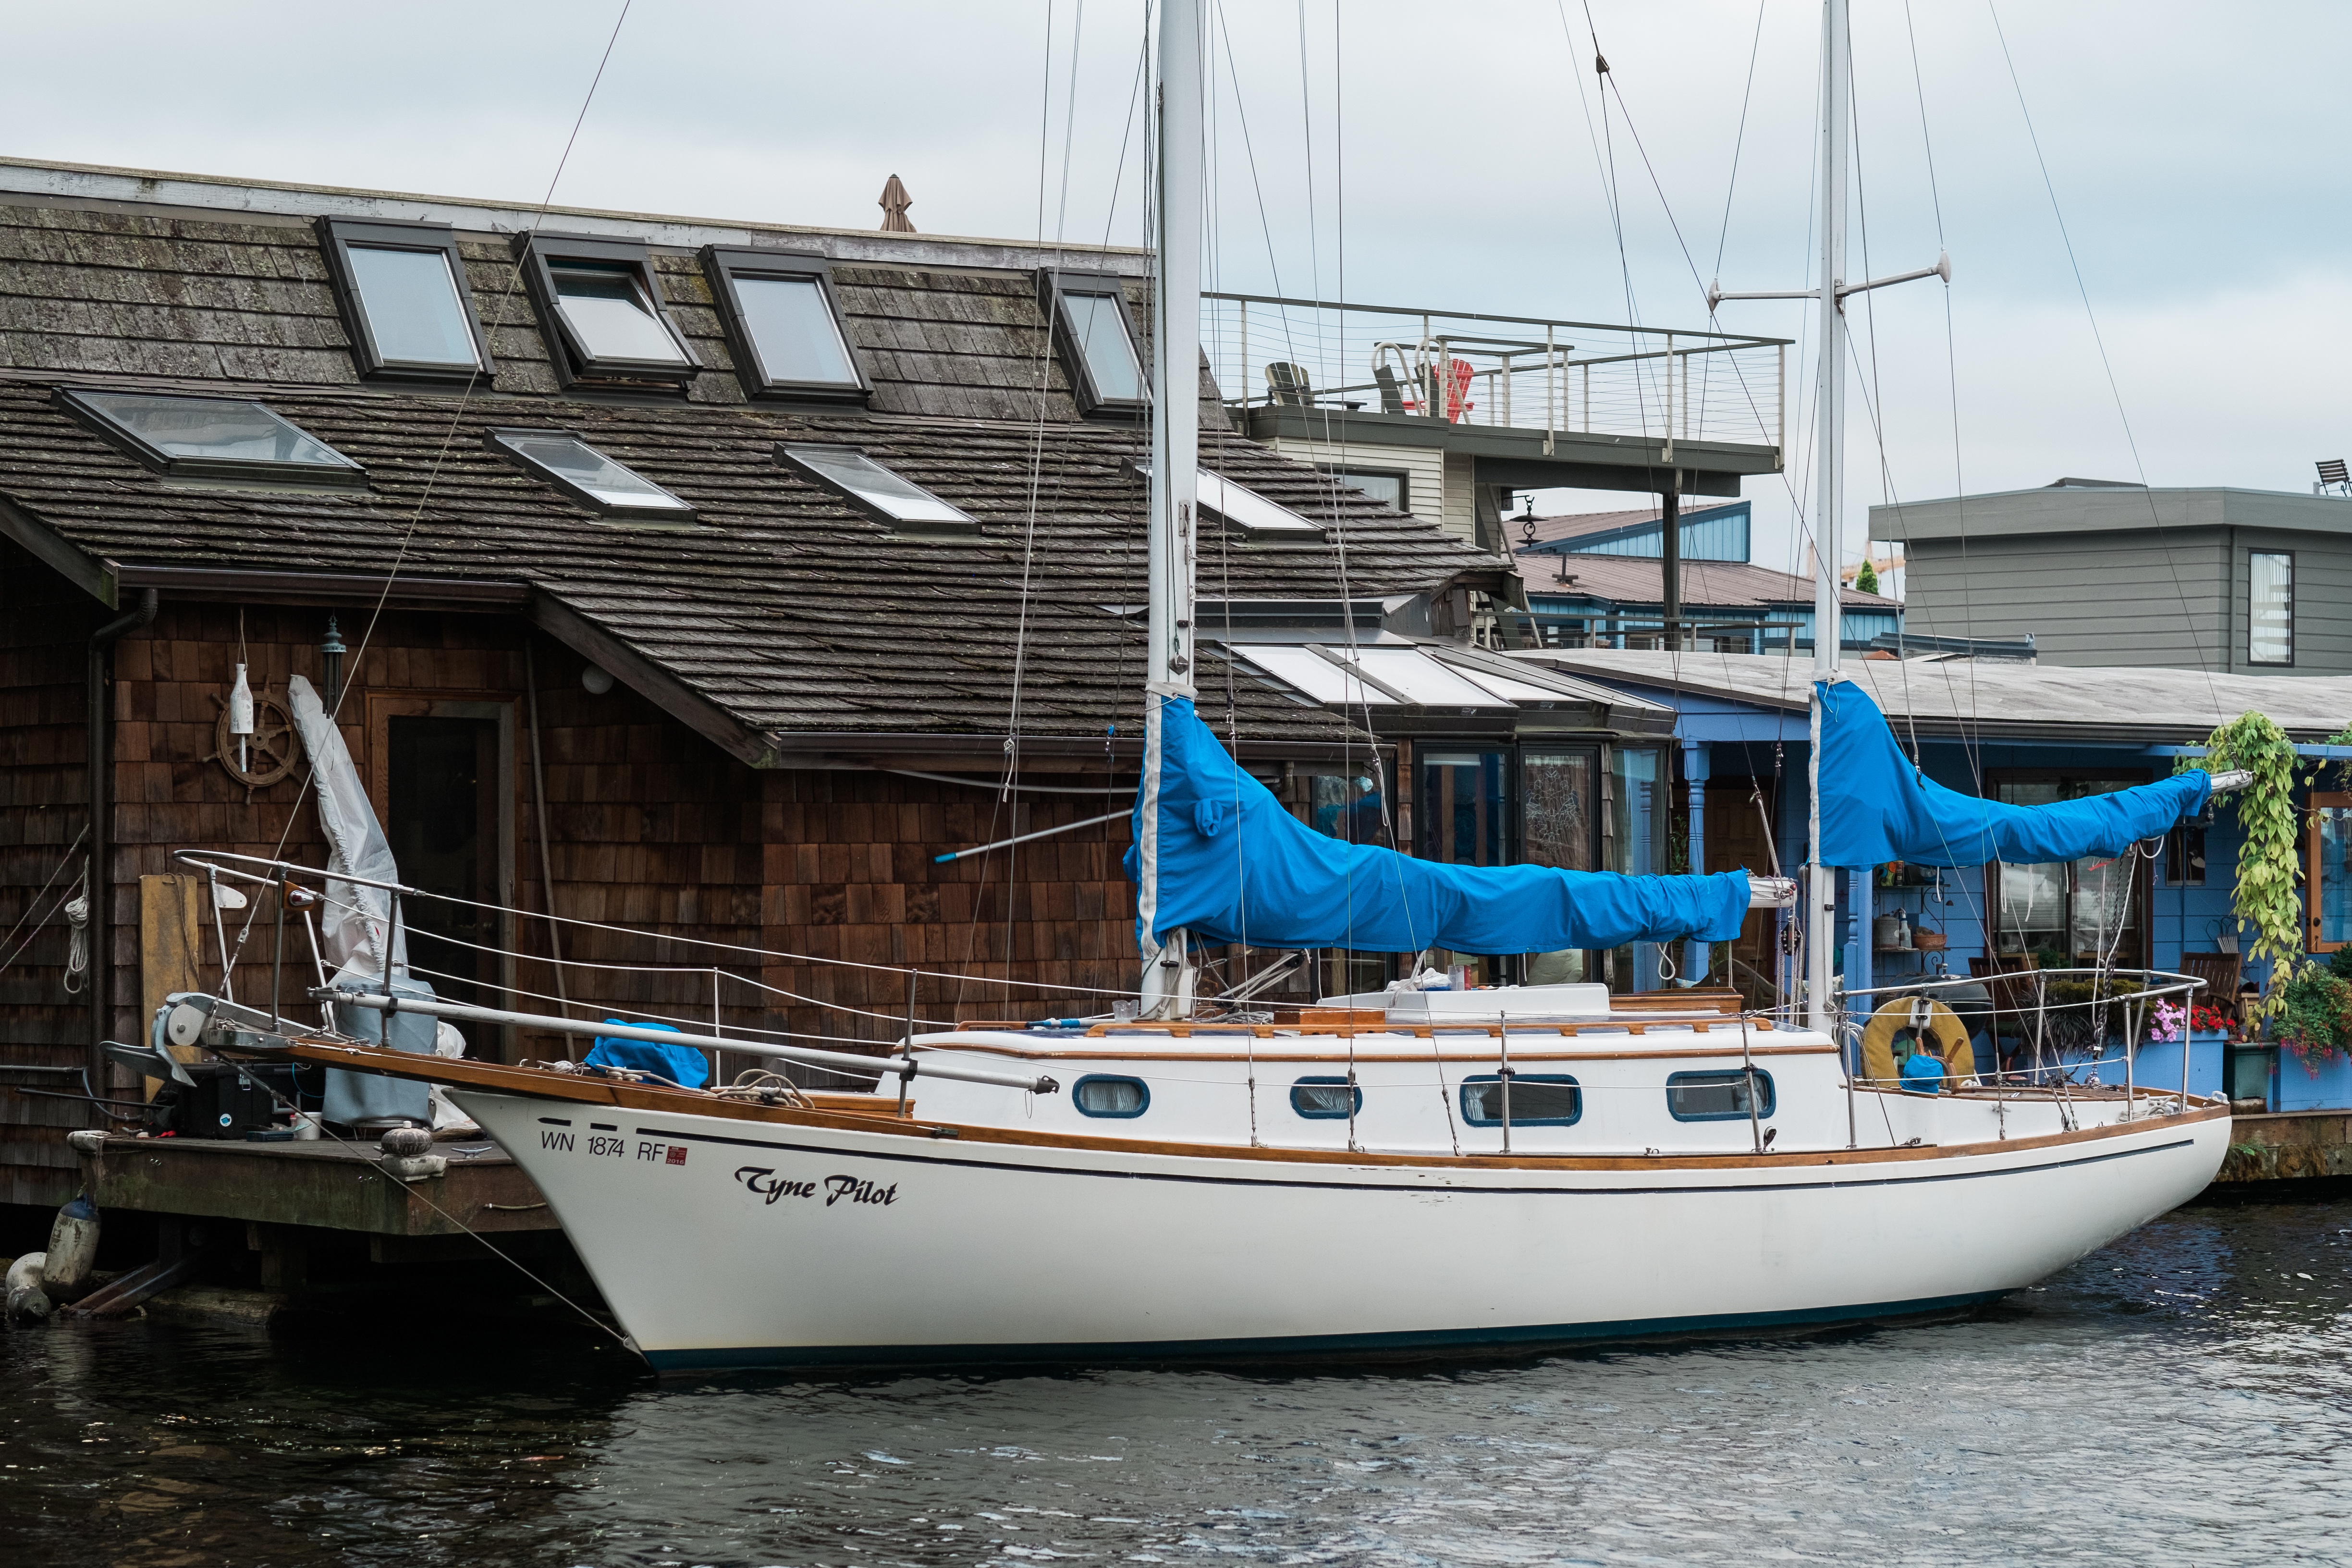
sea, boat, ship, vehicle, mast, yacht, harbor, sailboat, sail, watercraft, schooner, sailing ship, fishing vessel